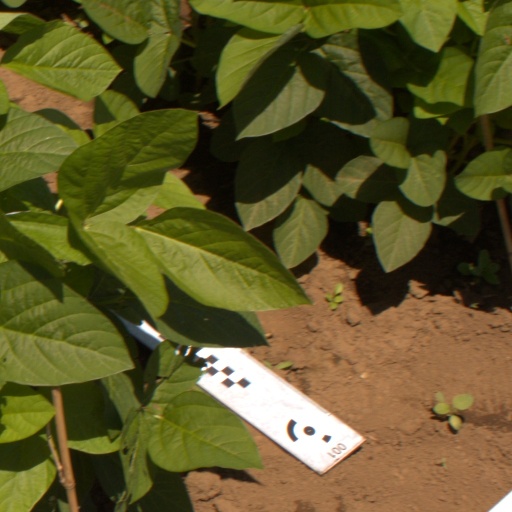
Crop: soybean